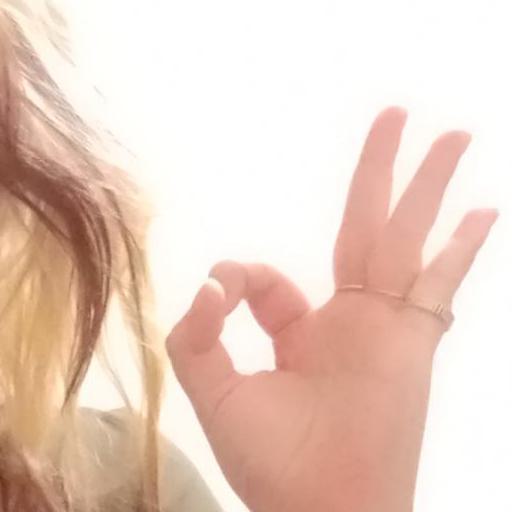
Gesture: ok